Charles Allan Gilbert

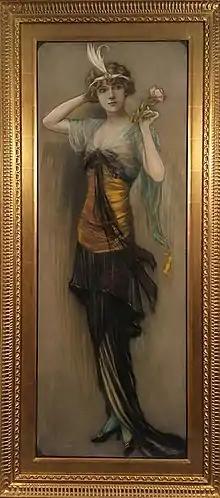
Pastel painting, "Woman with Rose" (1920), by C. Allan Gilbert

Returning from Paris, Gilbert settled in New York, where he embarked on an active career as an illustrator of books, magazines, posters and calendars. His illustrations were frequently published in "Scribner's", "Harper's", "Atlantic Monthly" and other leading magazines. It was earlier, while he was still a student at the Art Students' League, that he completed "All Is Vanity", the drawing that became popular when it was initially published in "Life" magazine in 1902.